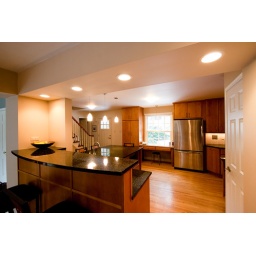
View over bar into informal eating area around large counter island.